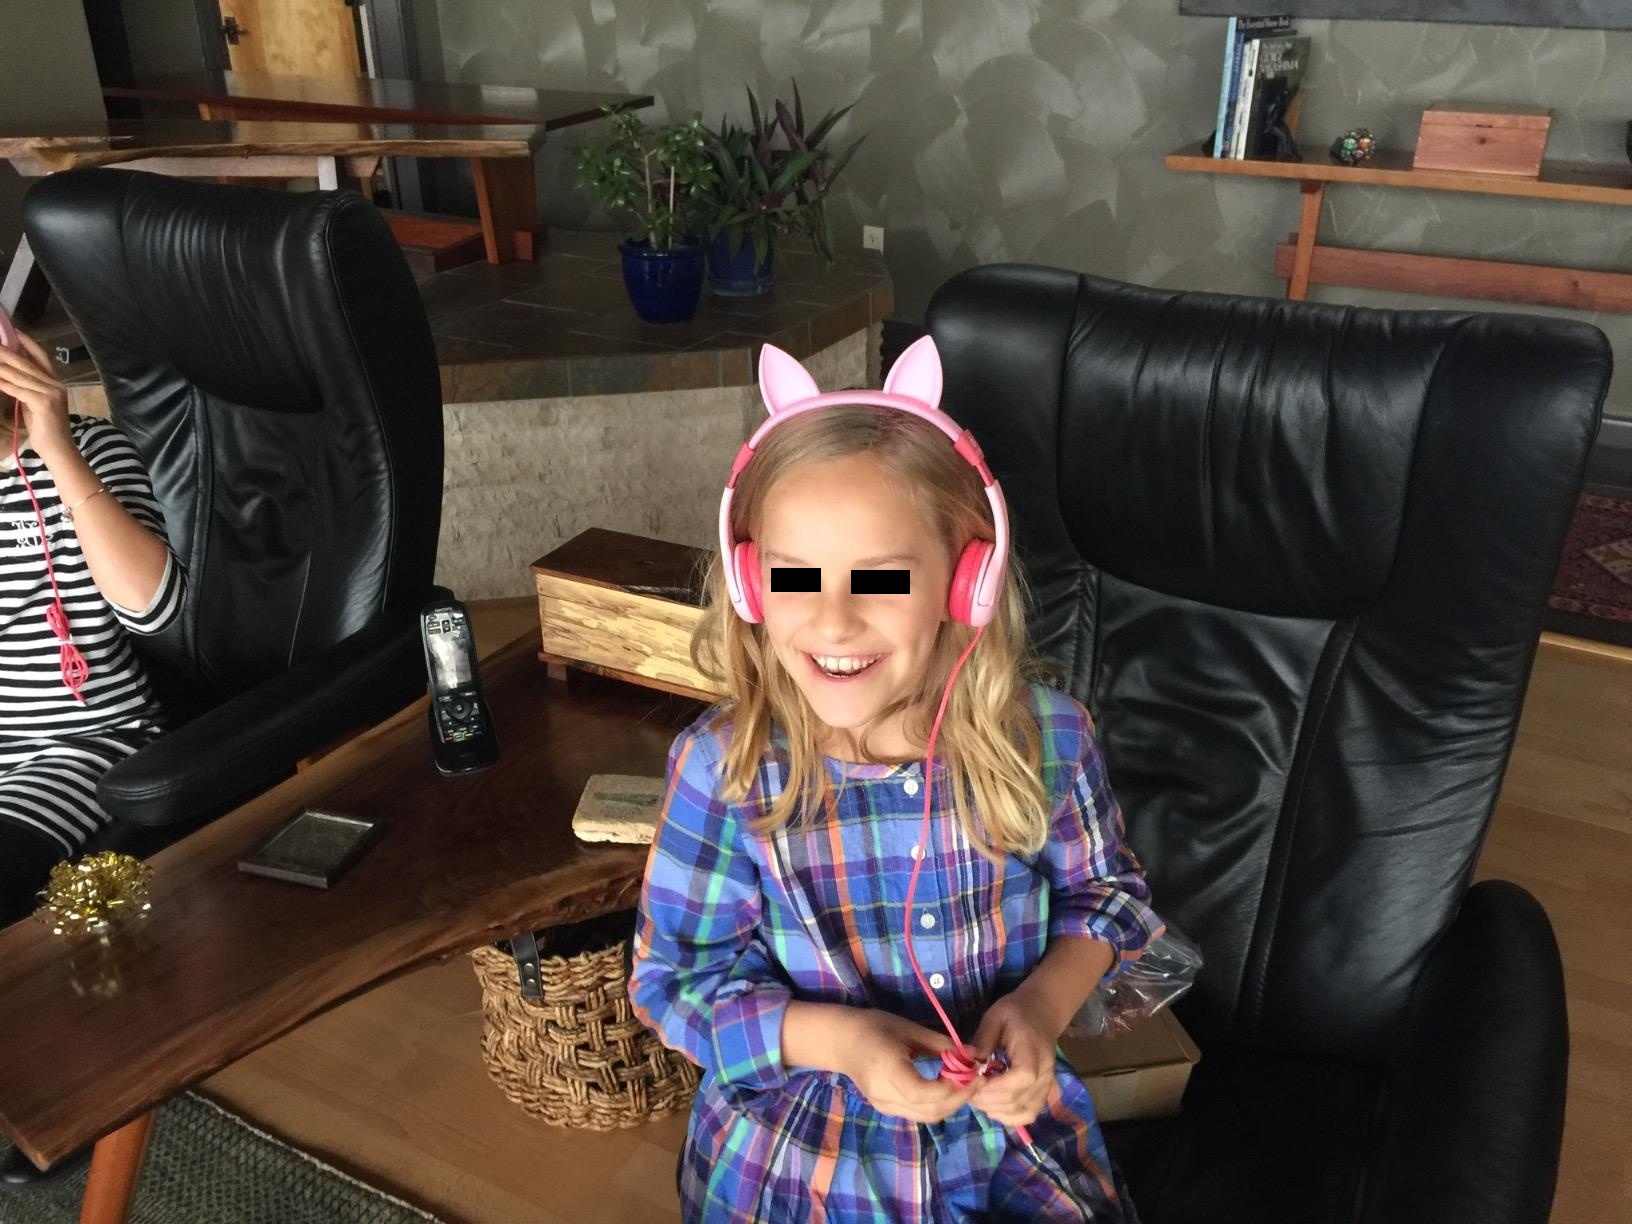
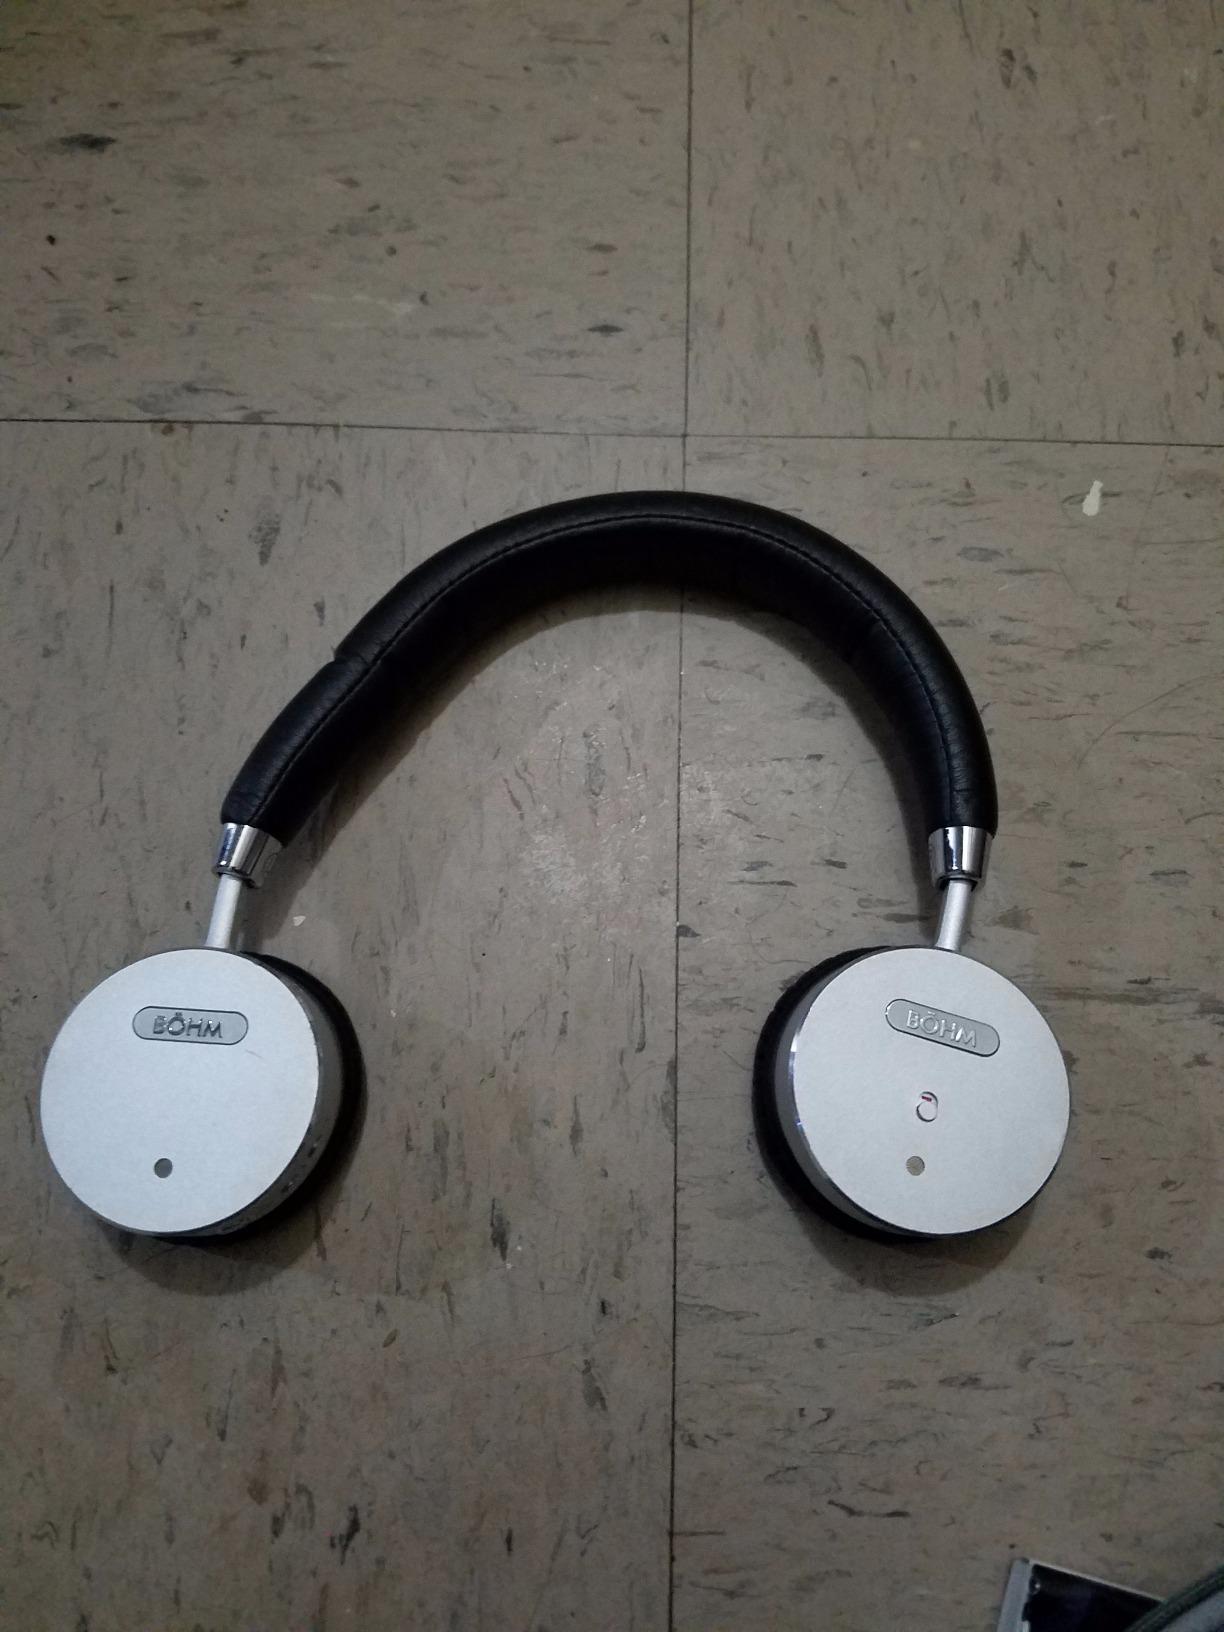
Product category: headphones
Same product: no